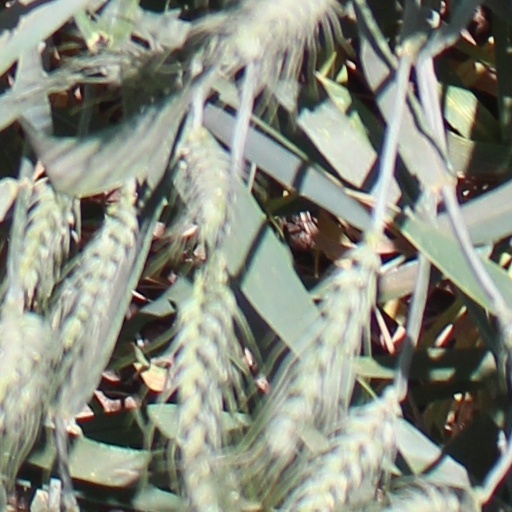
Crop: wheat